Jever

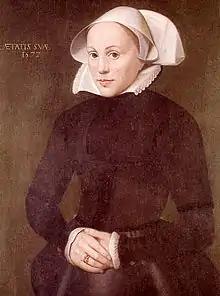
Painting of Maria of Jever, 1572

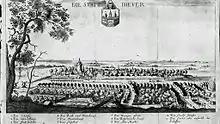
Jever's harbor, c. 1651

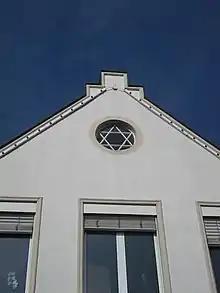
The Star of David in the gable of a house

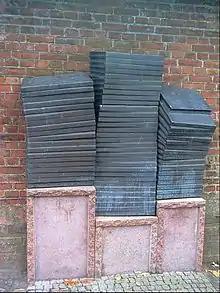
Holocaust memorial

Archaeological findings in the vicinity of Jever suggest that the area has been inhabited since the Neolithic era. A dolmen was located near the town up until at least 1880 but was removed sometime at the end of the 19th century due to farming expansion. In addition to this tools such as a flint dagger and sickle have been found in the Jever area. From later periods around the 6th century BCE there has also been a number of urns uncovered as well as a bronze spear tip and socket axe.